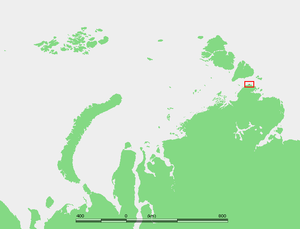
Kap Tjeljuskin
Beliggenheden af Kap Tjeljuskin på Tajmyrhalvøens nordspids.
Kap Tjeljuskin er det nordligste punkt på det eurasiatiske kontinent og ligger 1.370 km fra Nordpolen og yderst på Tajmyrhalvøen, syd for øgruppen Severnaja Zemlja i Krasnojarsk kraj i Rusland. Det blev først kaldt Kap Øst-nord, men fik et nyt navn i 1842 til ære for Semjon Ivanovitj Tjeljuskin, som omtalte området efter en ekspedition i maj 1742.